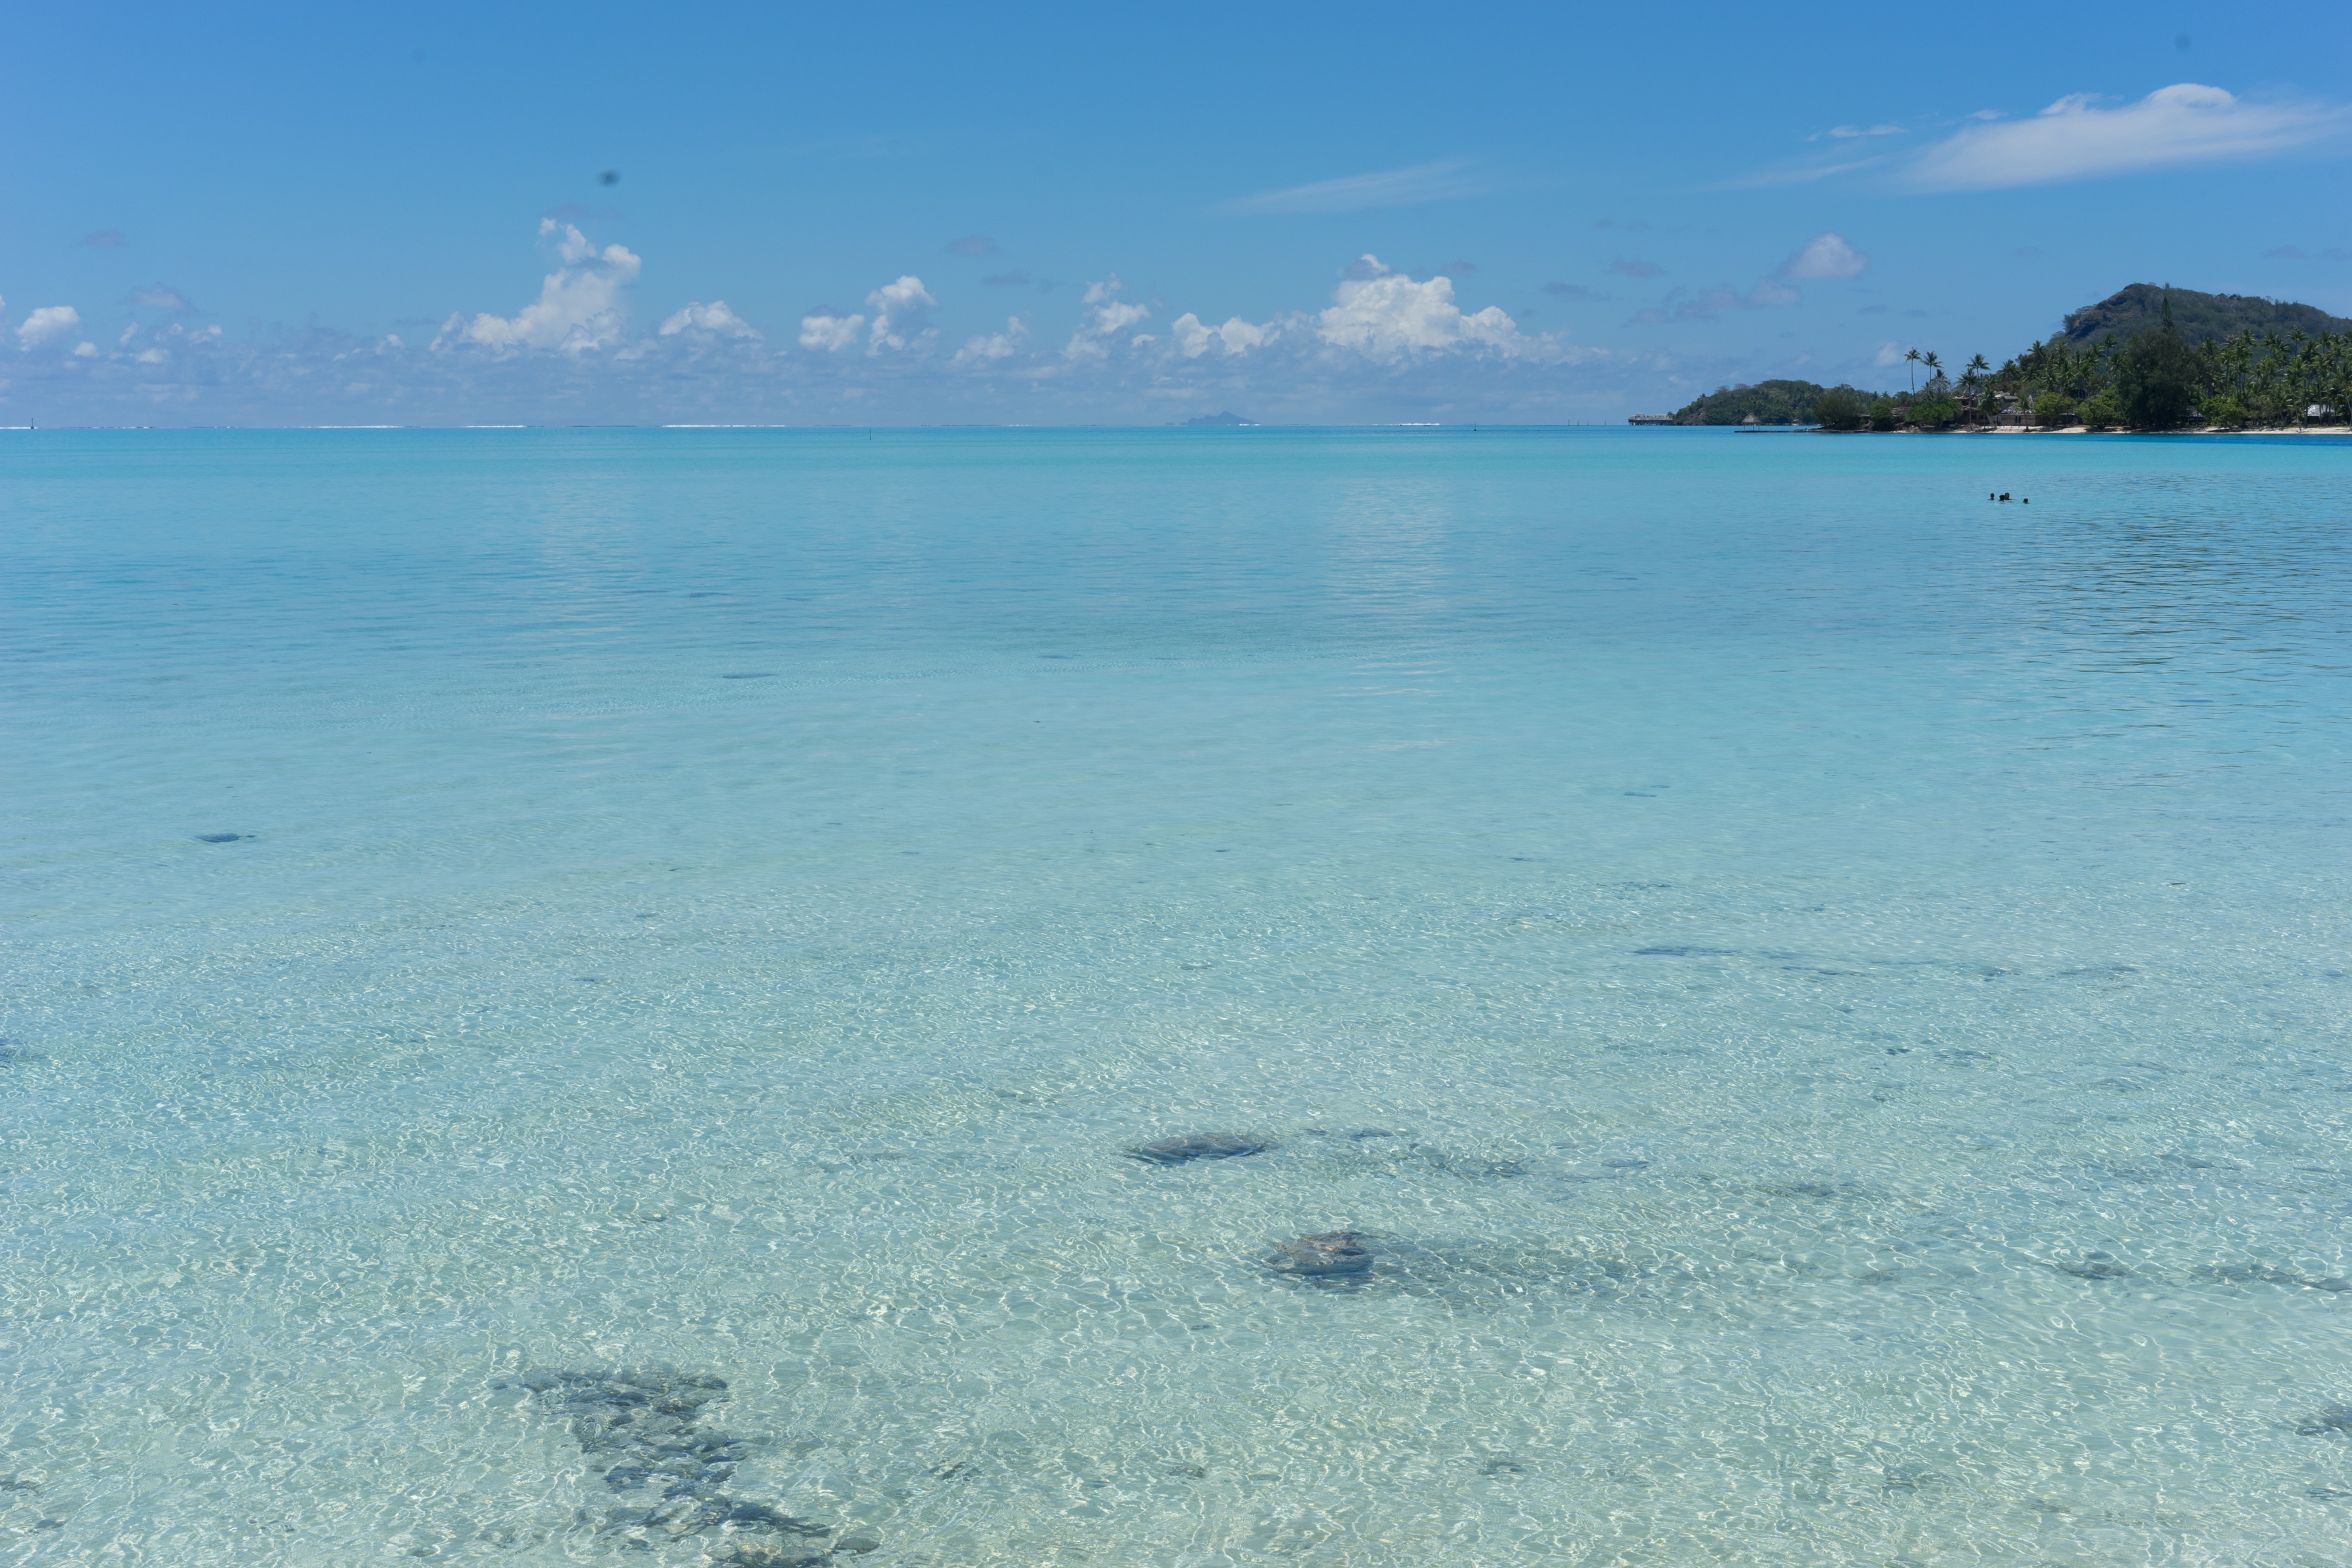
beach, sea, coast, sand, ocean, horizon, shore, lagoon, bay, island, body of water, cape, islet, arctic ocean, wind wave